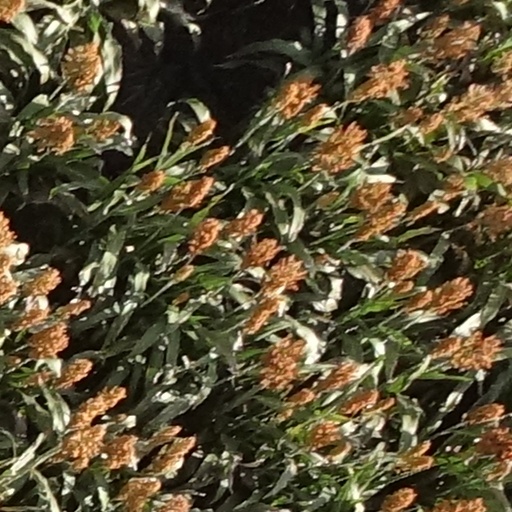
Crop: sorghum